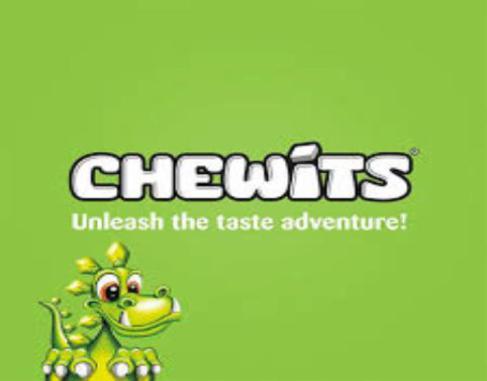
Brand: chewits
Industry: Food